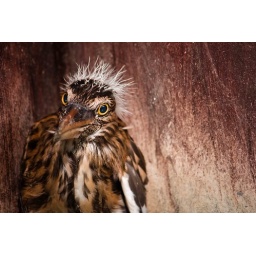
Saw this lonely bird at the back of the turtle pond in Manila Zoo.